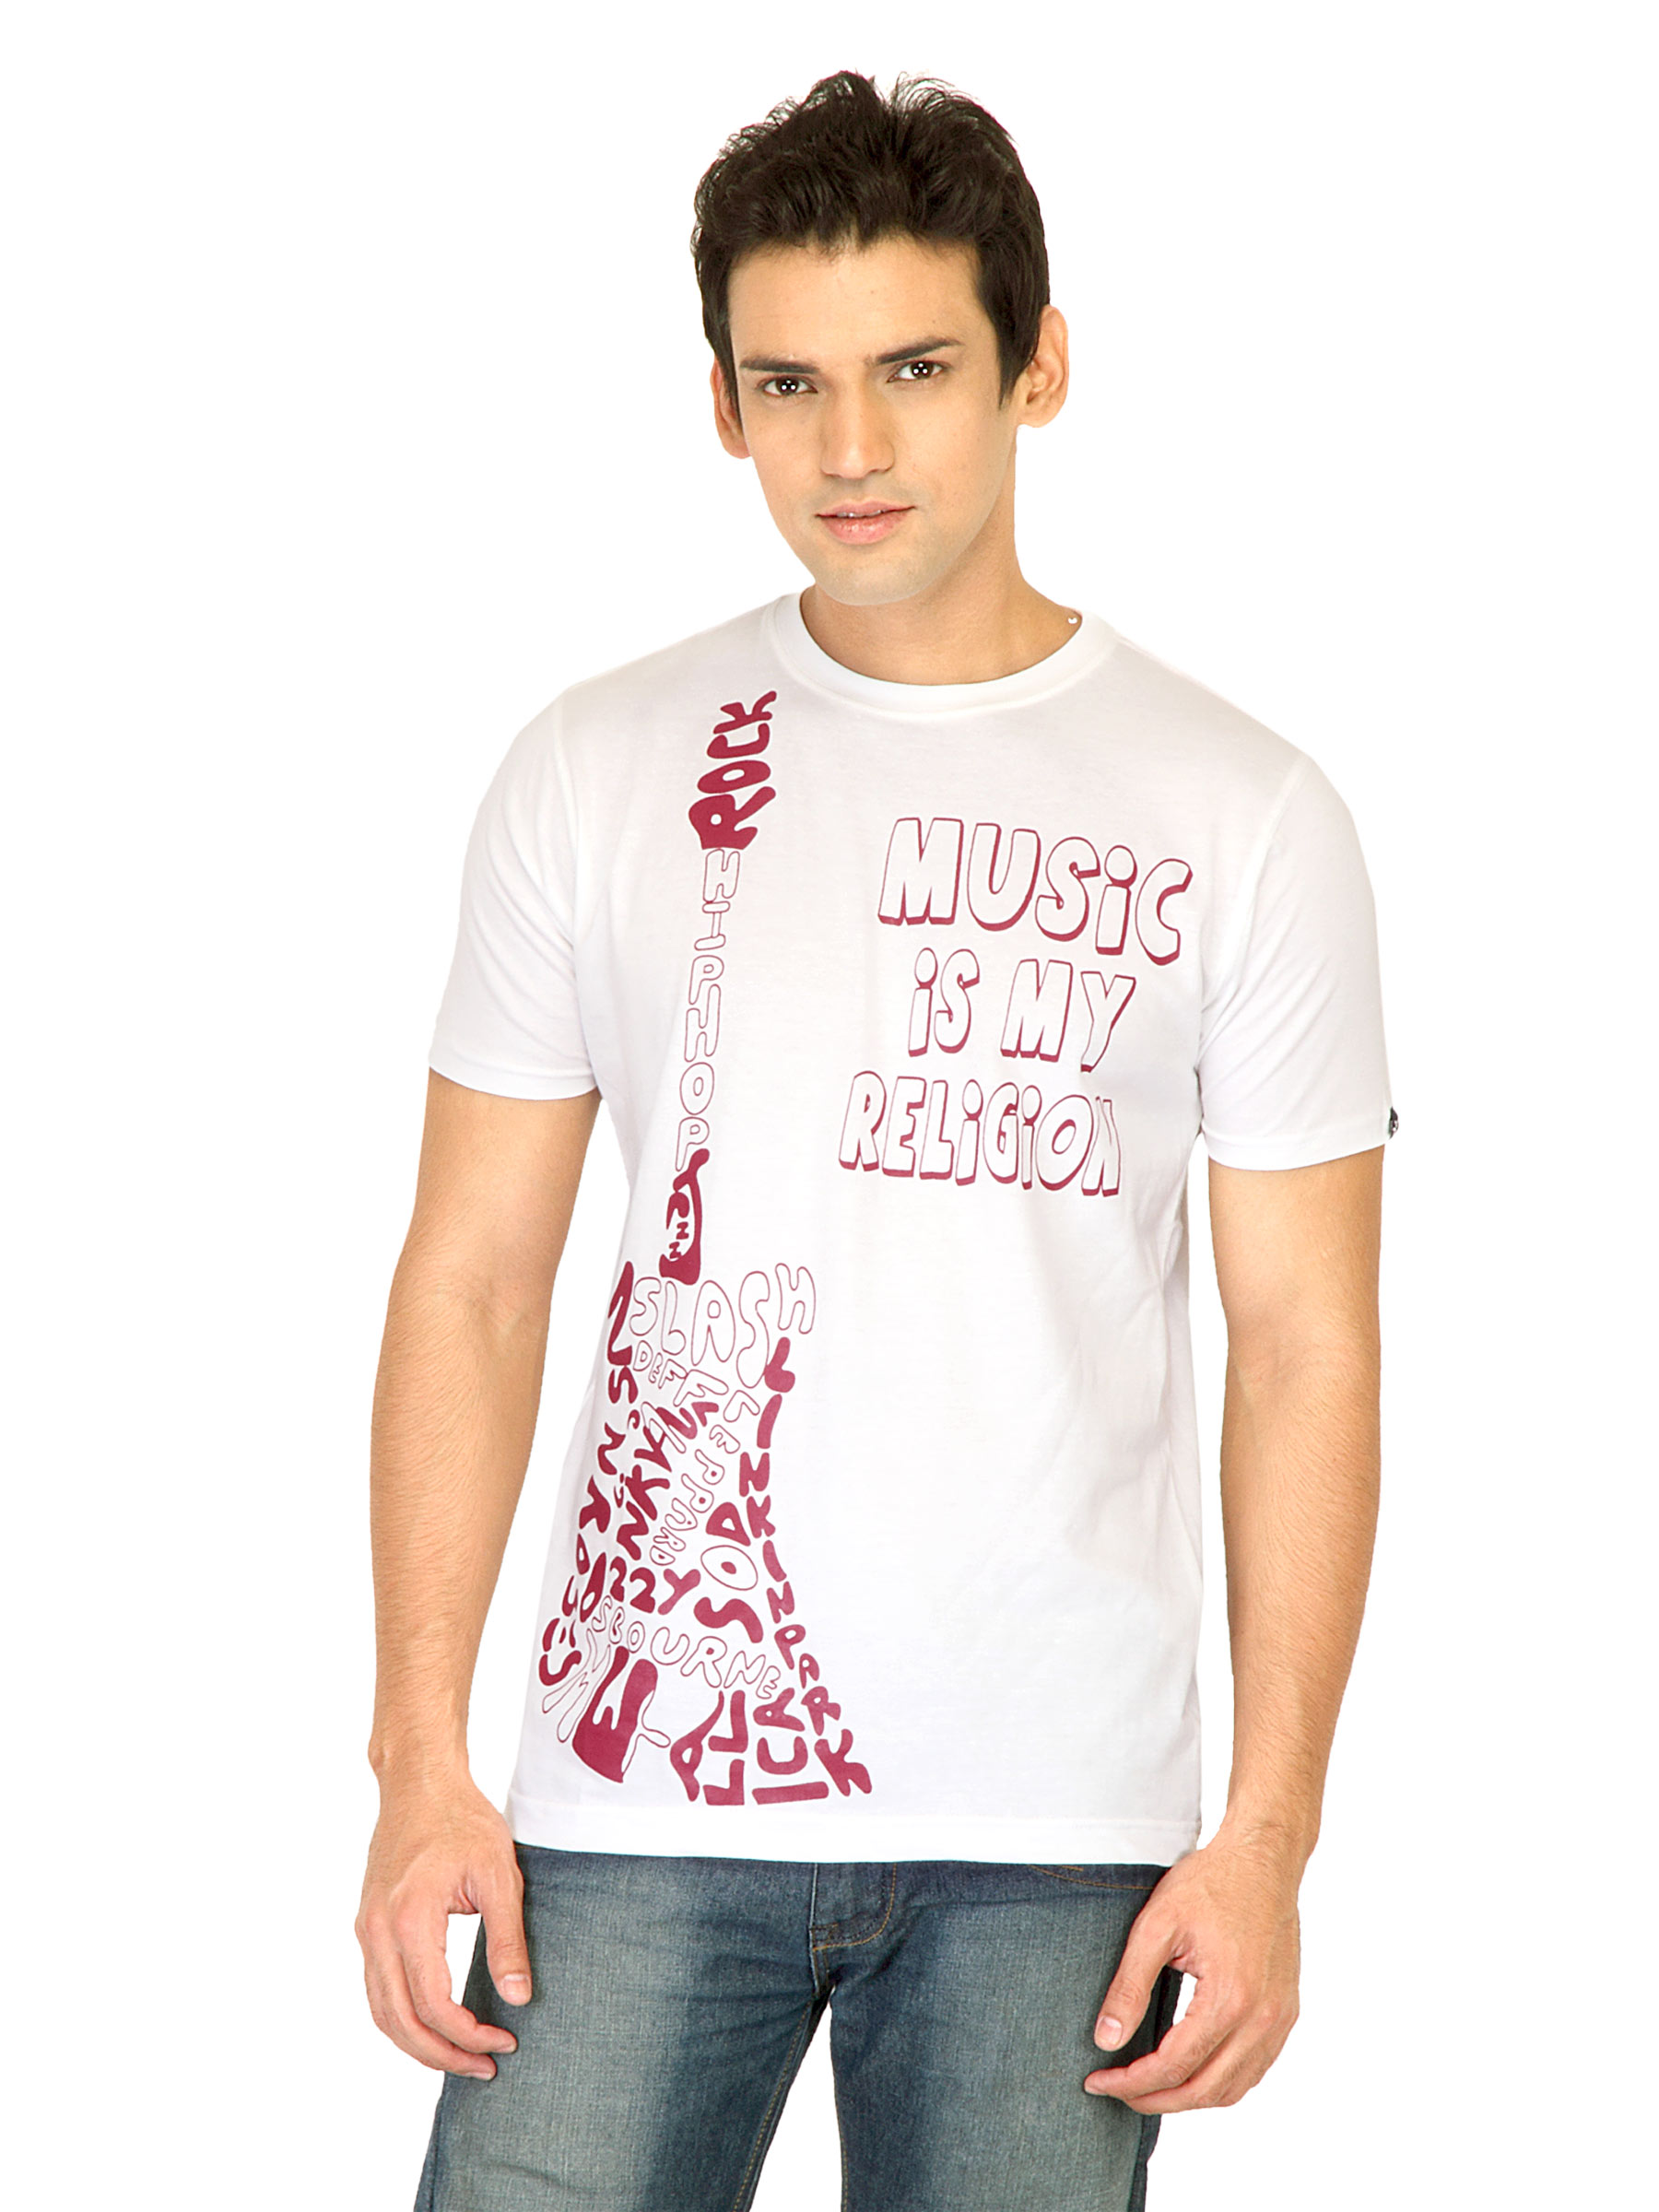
Probase Men Printed White Tshirts
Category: Apparel / Topwear / Tshirts
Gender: Men
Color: White
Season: Fall 2011
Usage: Casual